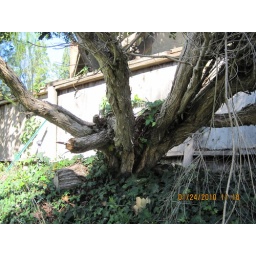
Image of pepper tree against fence at 13103 Tawny Way